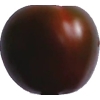
Label: tomato_maroon